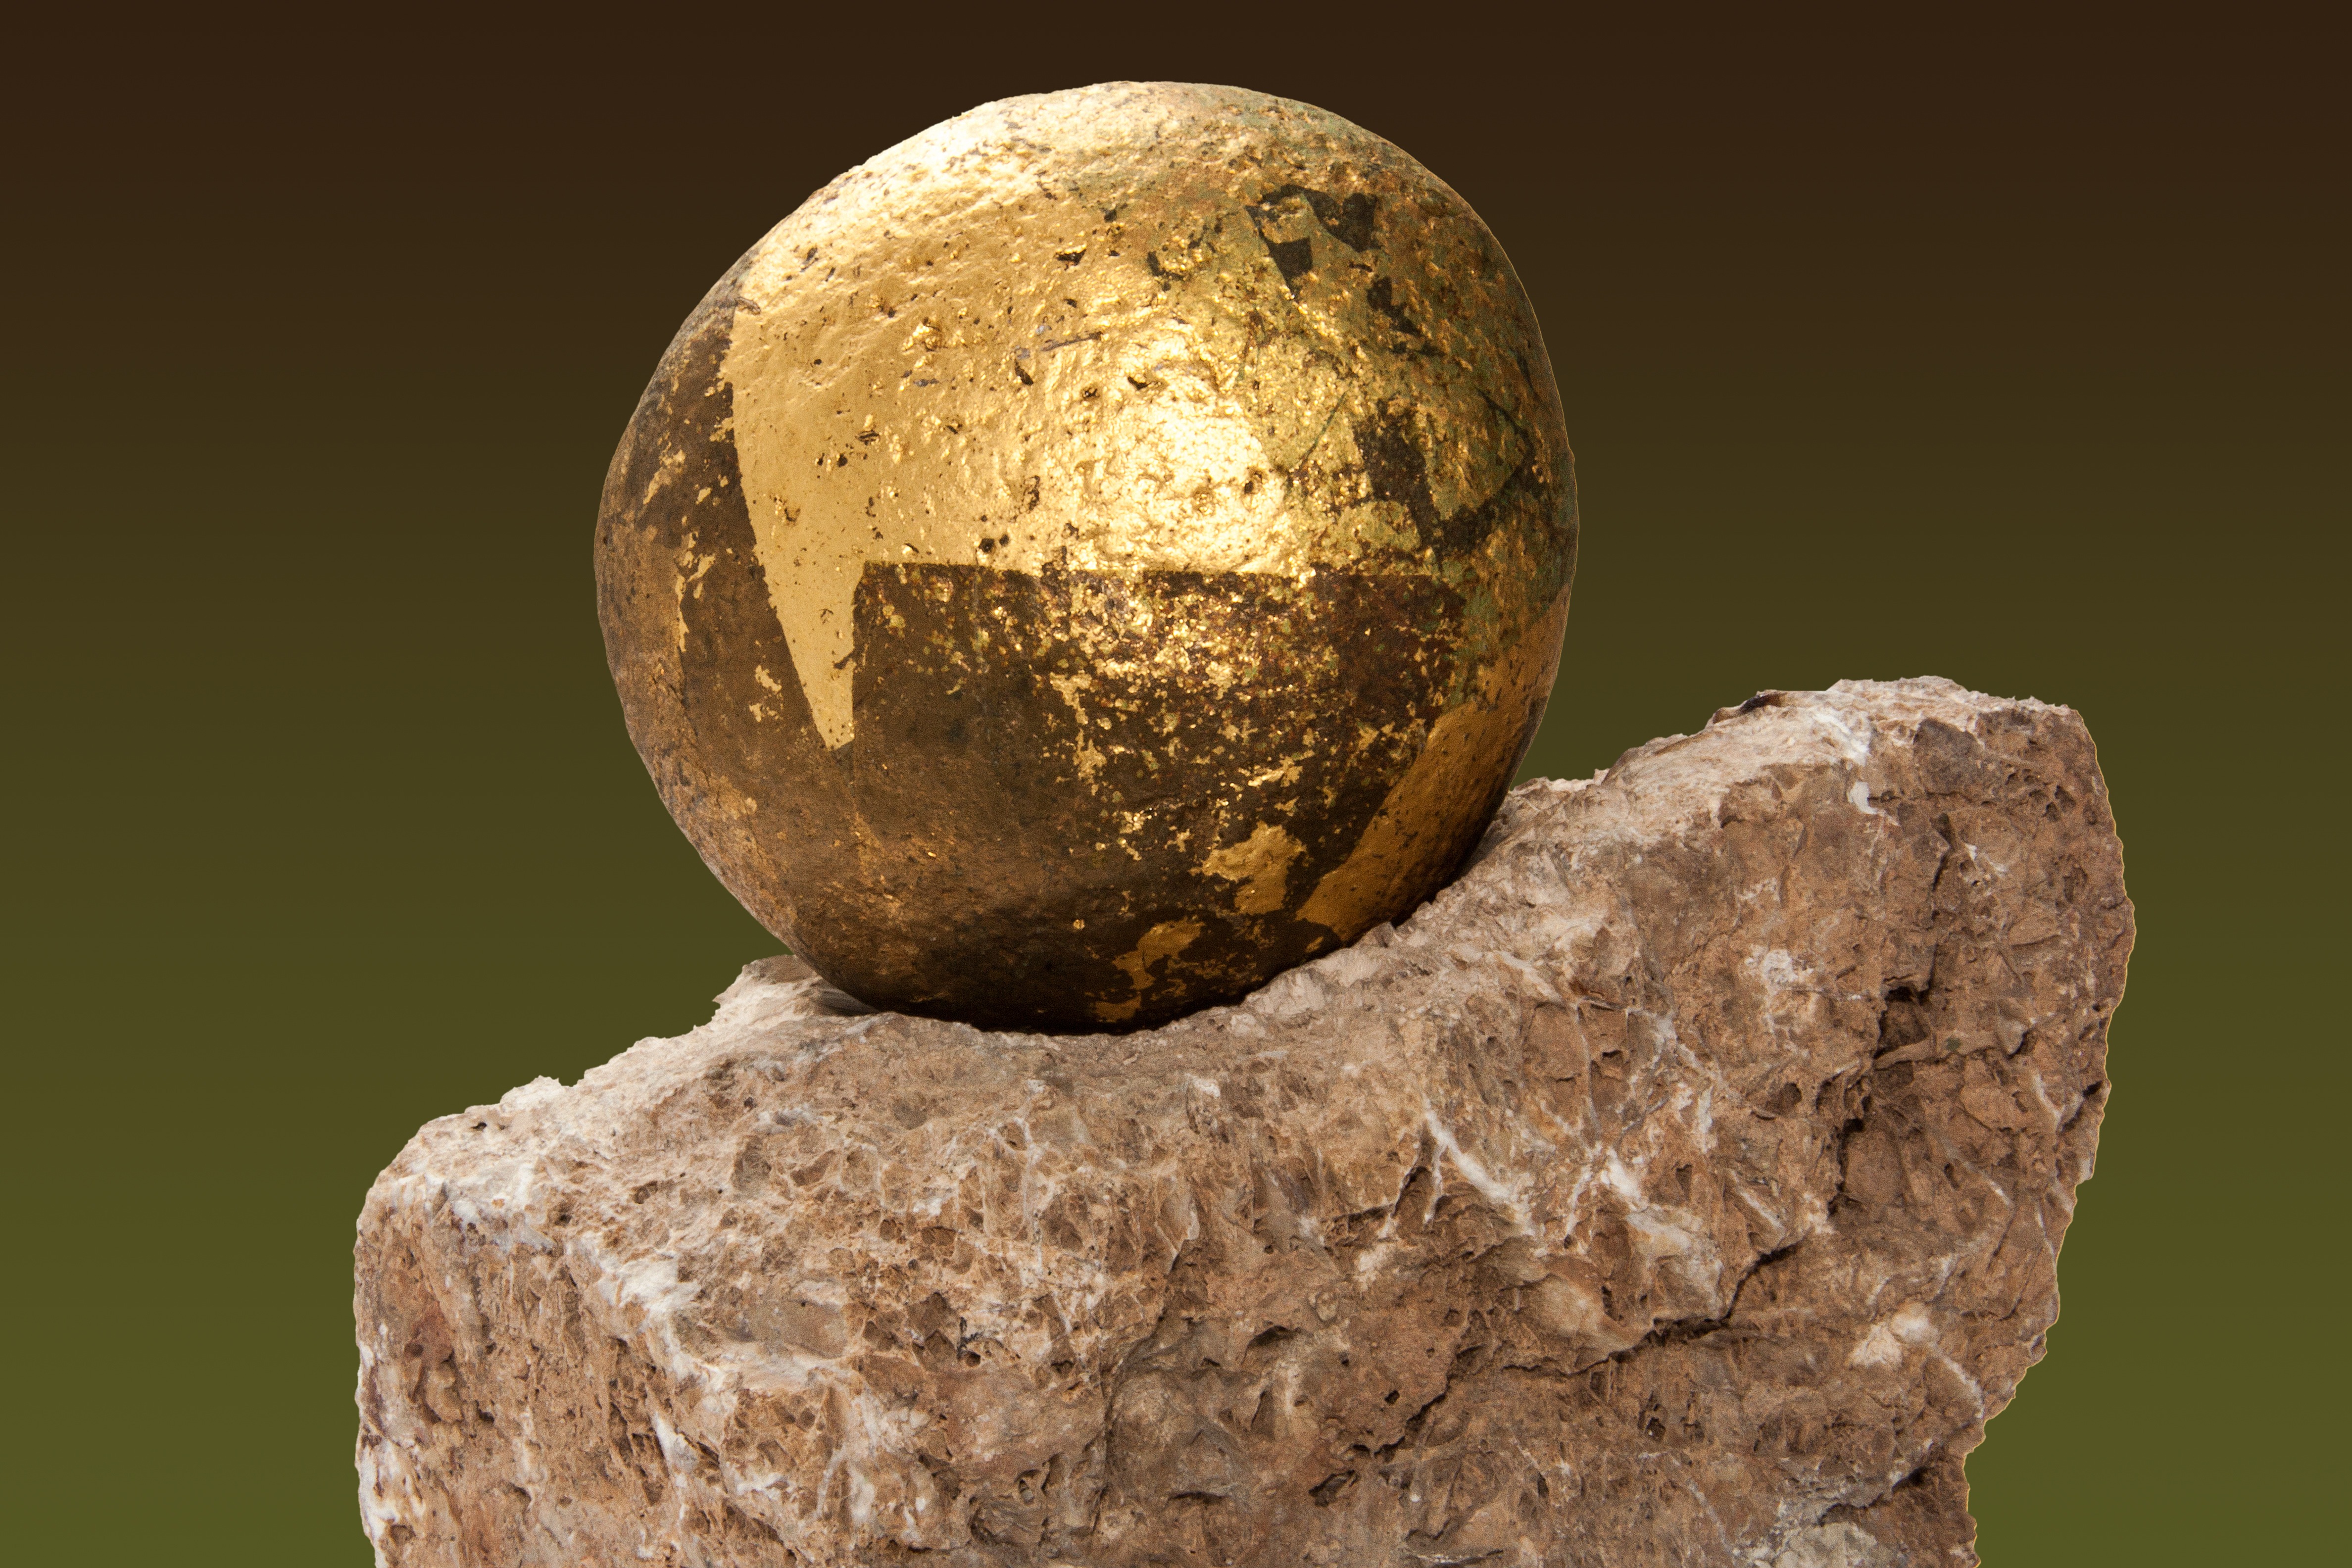
tree, rock, branch, wood, plastic, trunk, stone, natural, smooth, close up, sculpture, art, gold, raw, stone art, gilded, sculptor, about, ancient history, stone processing